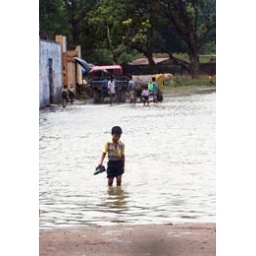
A boy traverses through knee-high water standing in the streets of Bihar, India.